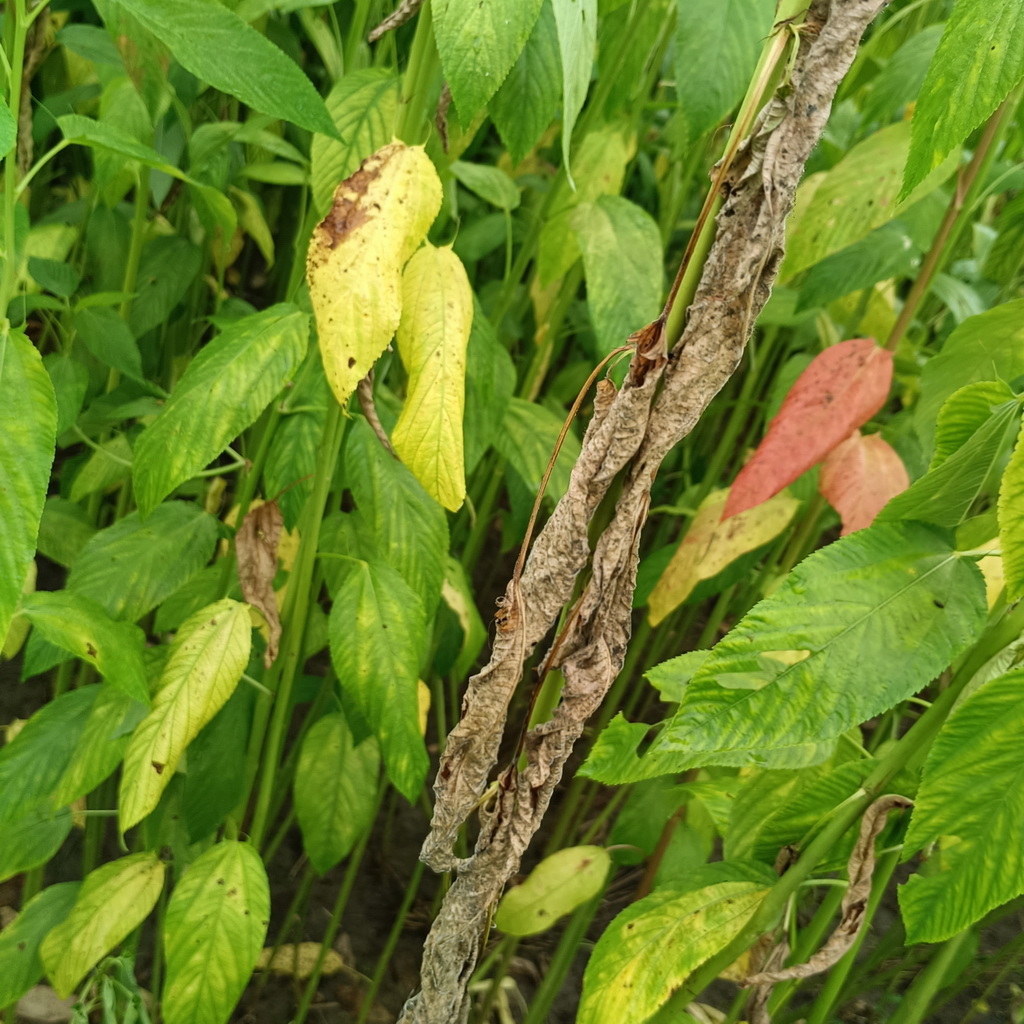
Label: Dieback